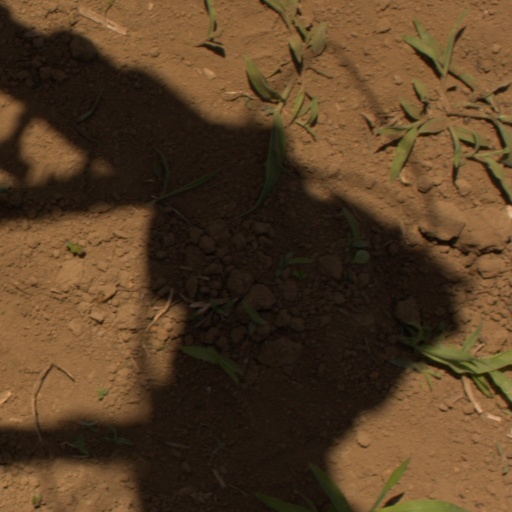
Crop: Jerusalem artichoke